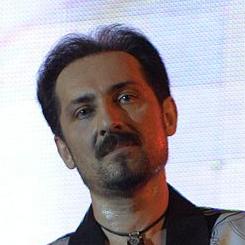
Age: 47